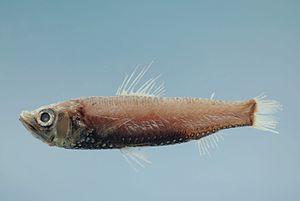
Les Myctophiformes sont un ordre des poissons téléostéens.
Neoscopelus microchir est une espèce de poissons téléostéens.